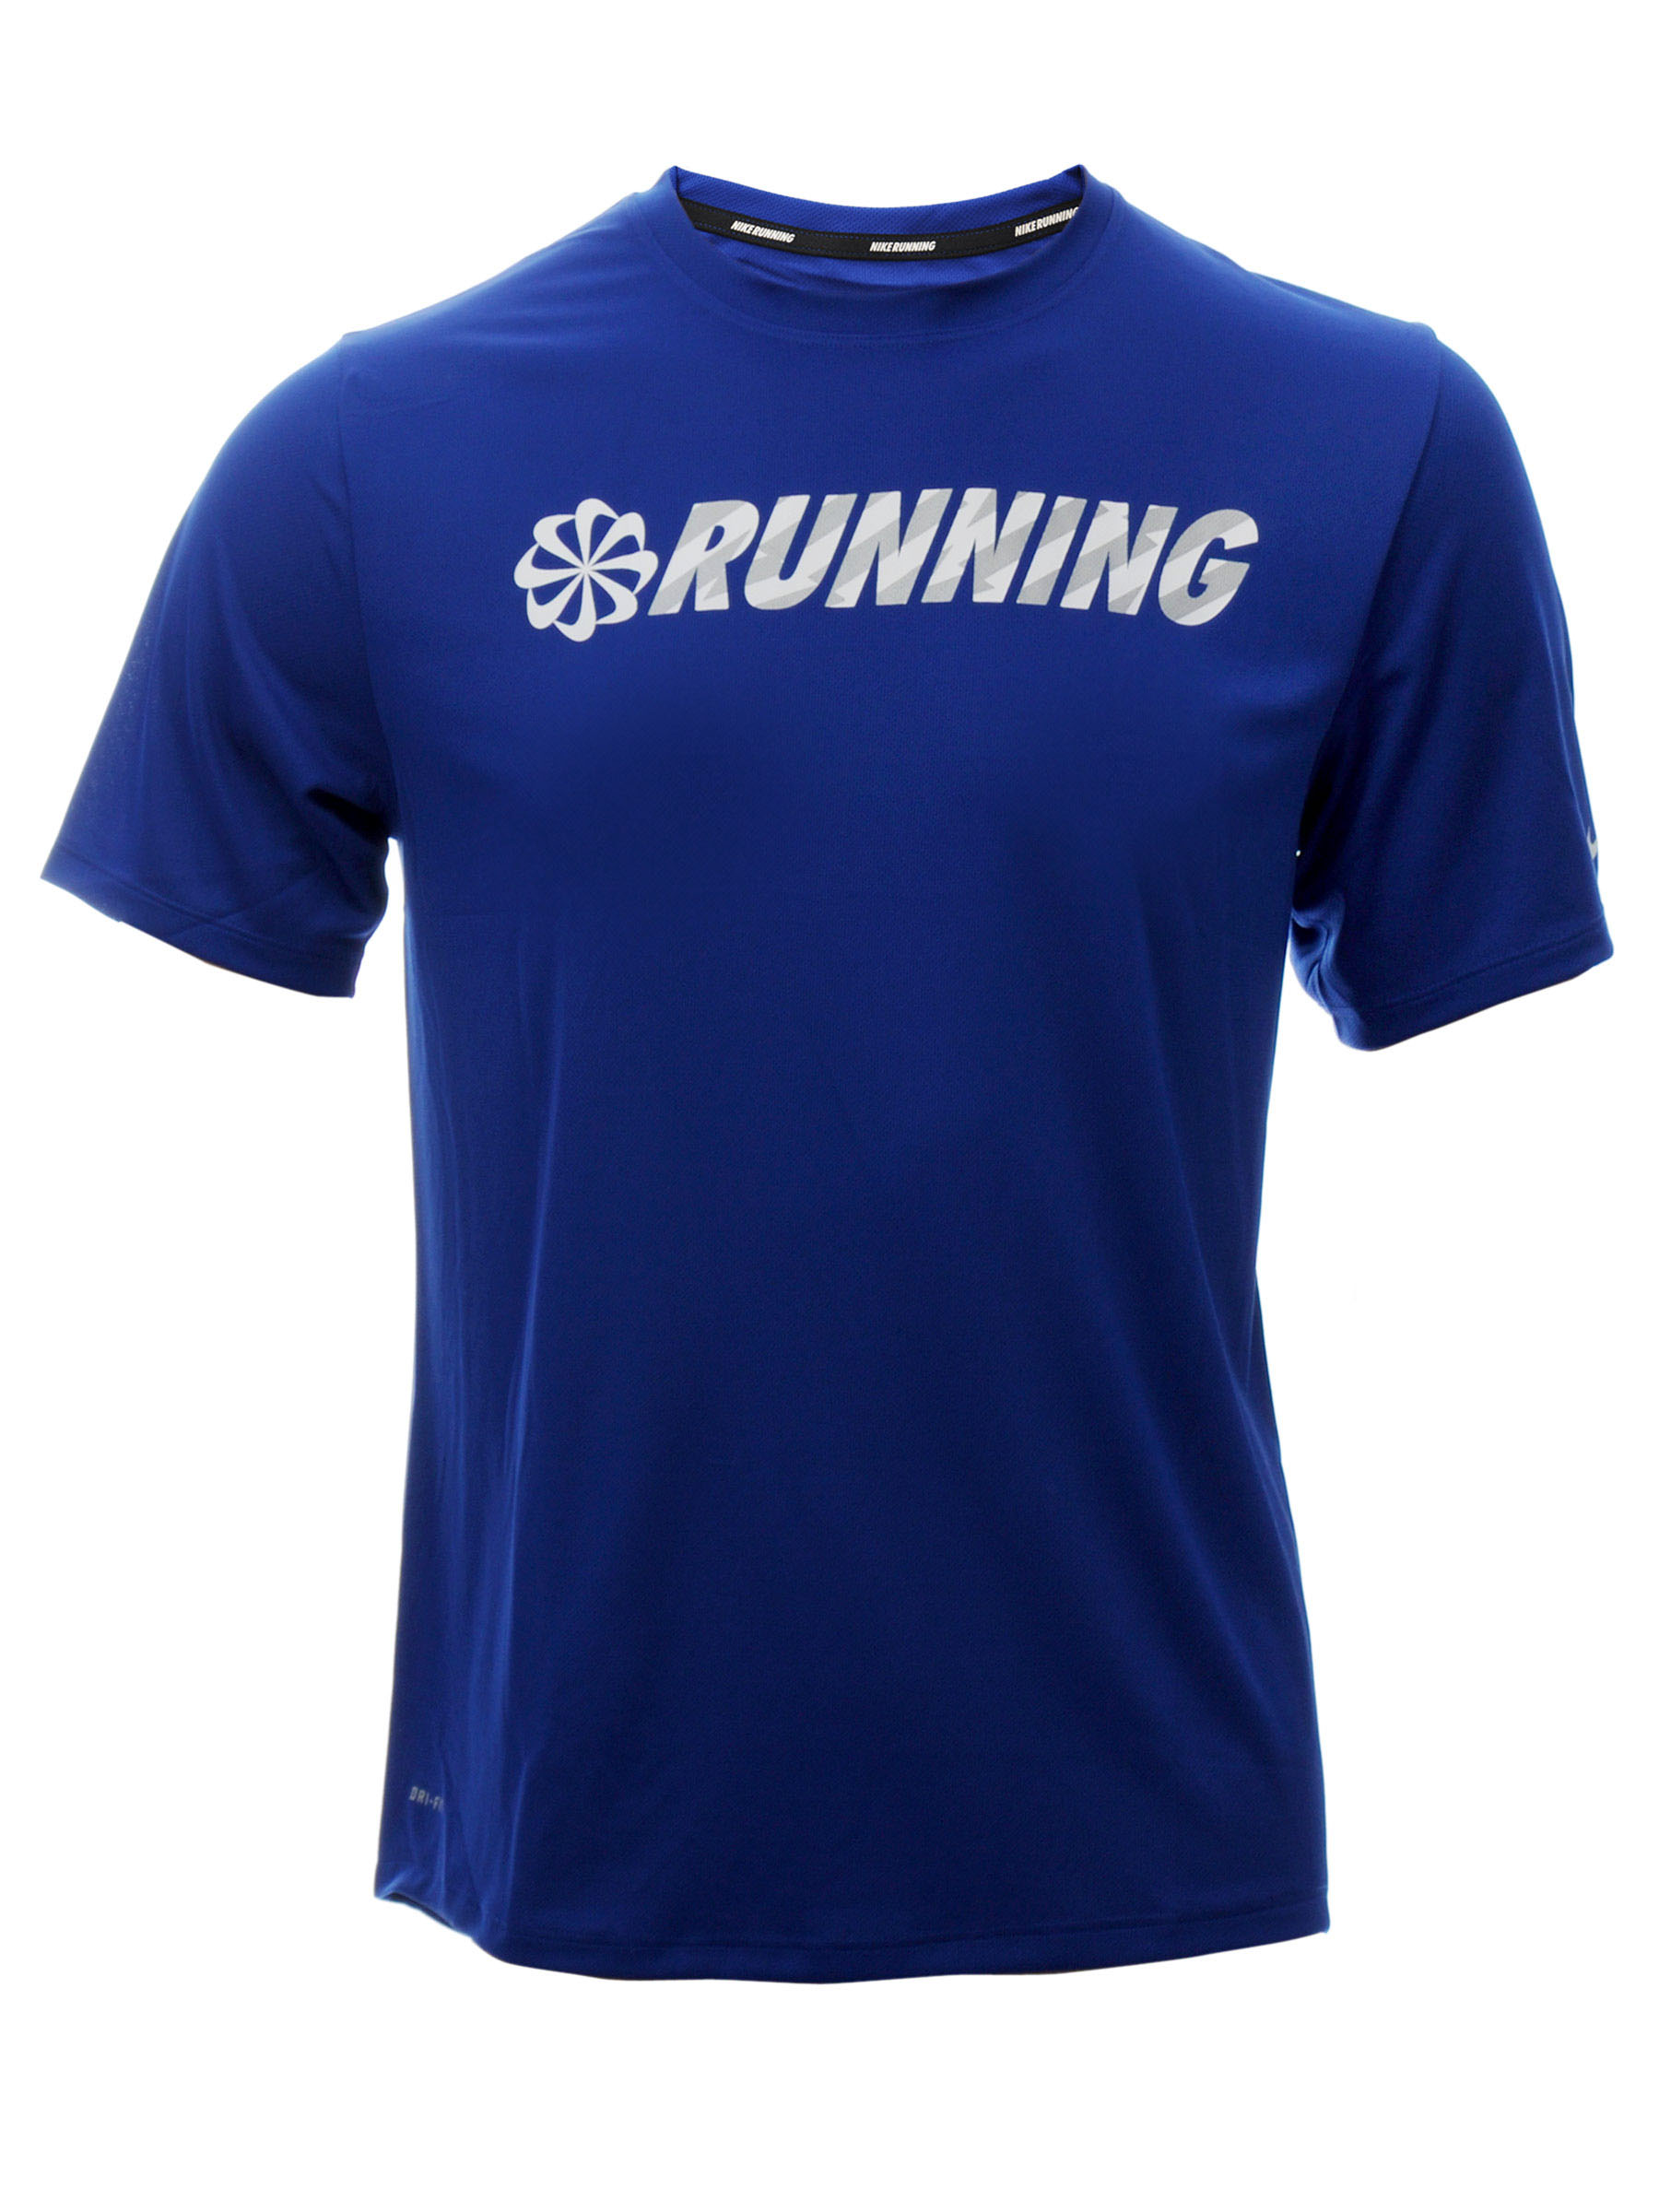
Nike Men As Ss Challen Blue T-Shirts
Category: Apparel / Topwear / Tshirts
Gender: Men
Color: Blue
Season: Fall 2011
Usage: Sports